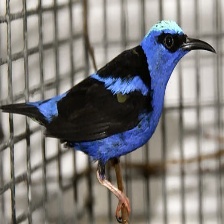
Species: RED LEGGED HONEYCREEPER
Scientific name: CYANERPES CYANEUS